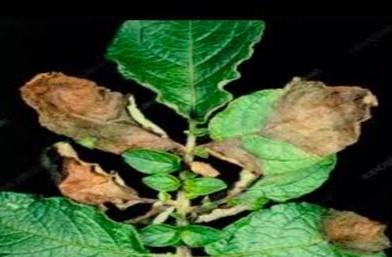
Plant: Potato
Disease: potato late blight